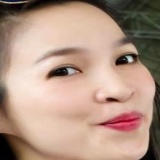
ca sĩ Hiền Thục